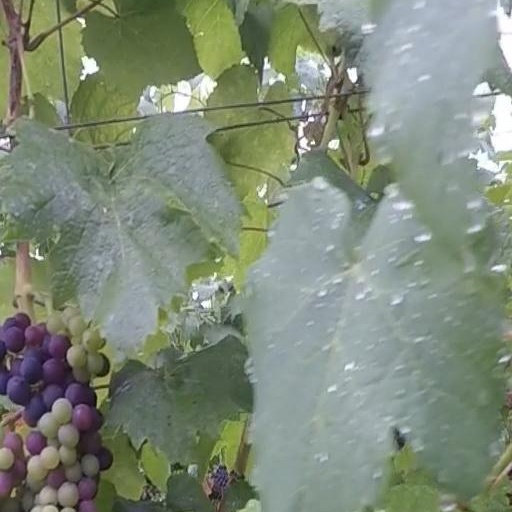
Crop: grape